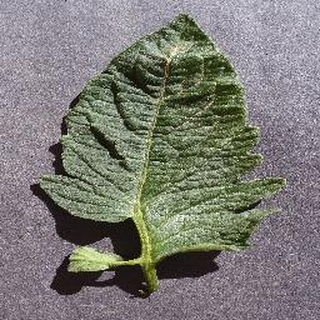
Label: healthy_tomato